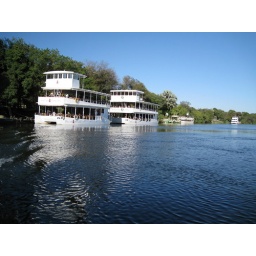
the big river boats - above victoria falls, zambia.